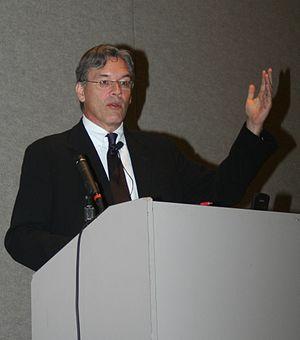
Robert X. Cringely est le nom de plume du journaliste Mark Stephens et d’une équipe de journalistes d’une colonne du magazine InfoWorld.